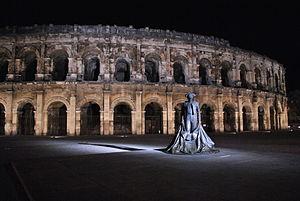
Vue des Arènes de Nîmes de nuit, avec la statue du matador Nimeño II. Photo non retouchée.